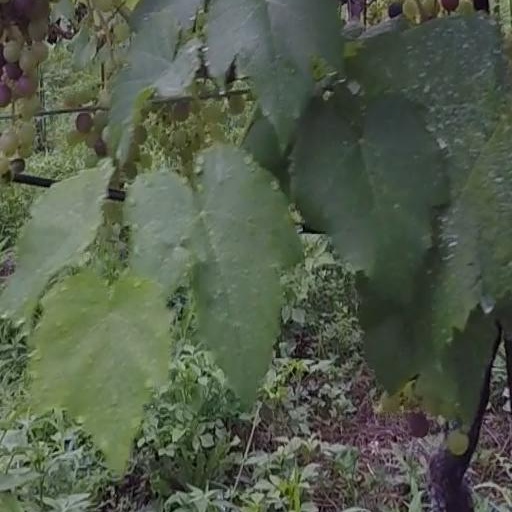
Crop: grape